Virgen Blanca

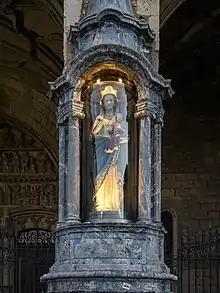
The copy of the figure in the frontal wall of San Miguel's church

The figure that it is located in San Miguel's Church in Virgen Blanca Square. San Miguel's Church is one of four churches from the Middle Ages in Vitoria. The figure was made by Alejandro Valdivieso in 1854. In 2008, a copy of it was made in order to protect the figure from the weather and from vandalism.